Madrid–Barajas Airport

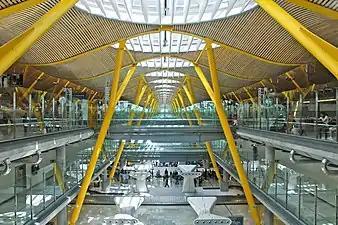
Interior of Terminal 4

Terminals 1, 2 and 3 are adjacent terminals that are home to SkyTeam and Star Alliance airlines. Terminal 4 is home to Iberia, its franchise Air Nostrum and all Oneworld partner airlines. Gate numbers are continuous in terminals 1, 2 and 3 (A1 to E89), but are separately numbered in terminal 4 (H, J, K and M, R, S, U in satellite building).